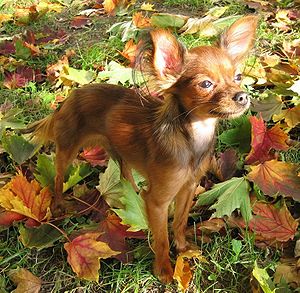
Selskabshund / Racer
Selskabshunde er en gruppe, der består af forskellige hunderacer, der hverken har fælles oprindelse eller arbejdsområde. Det er hunderacer som enten ikke længere bruges til det formål, som de oprindeligt blev avlet til, eller som traditionelt blev avlet til at skulle være deres ejere til underholdning. Med få undtagelser er selskabshunde små racer.